Great River Regional Library

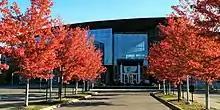
St. Cloud Public Library facade

The Great River Regional Library (GRRL) website provides access to the library's catalog, digital collections, research databases, as well as information about free programs and events.